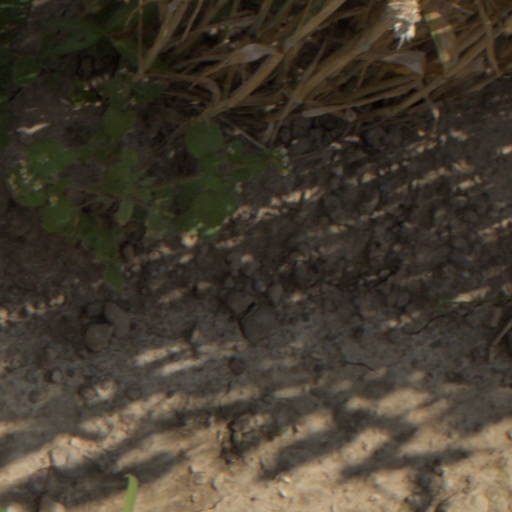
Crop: wheat